Soybean oil

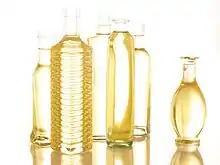
Bottles of soybean oil

Soybean oil (British English: soyabean oil) is a vegetable oil extracted from soybean ("Glycine max") legumes. It is one of the most widely consumed cooking oils and the second most consumed vegetable oil. As a drying oil, processed soybean oil is also used as a base for printing inks (soy ink) and oil paints.